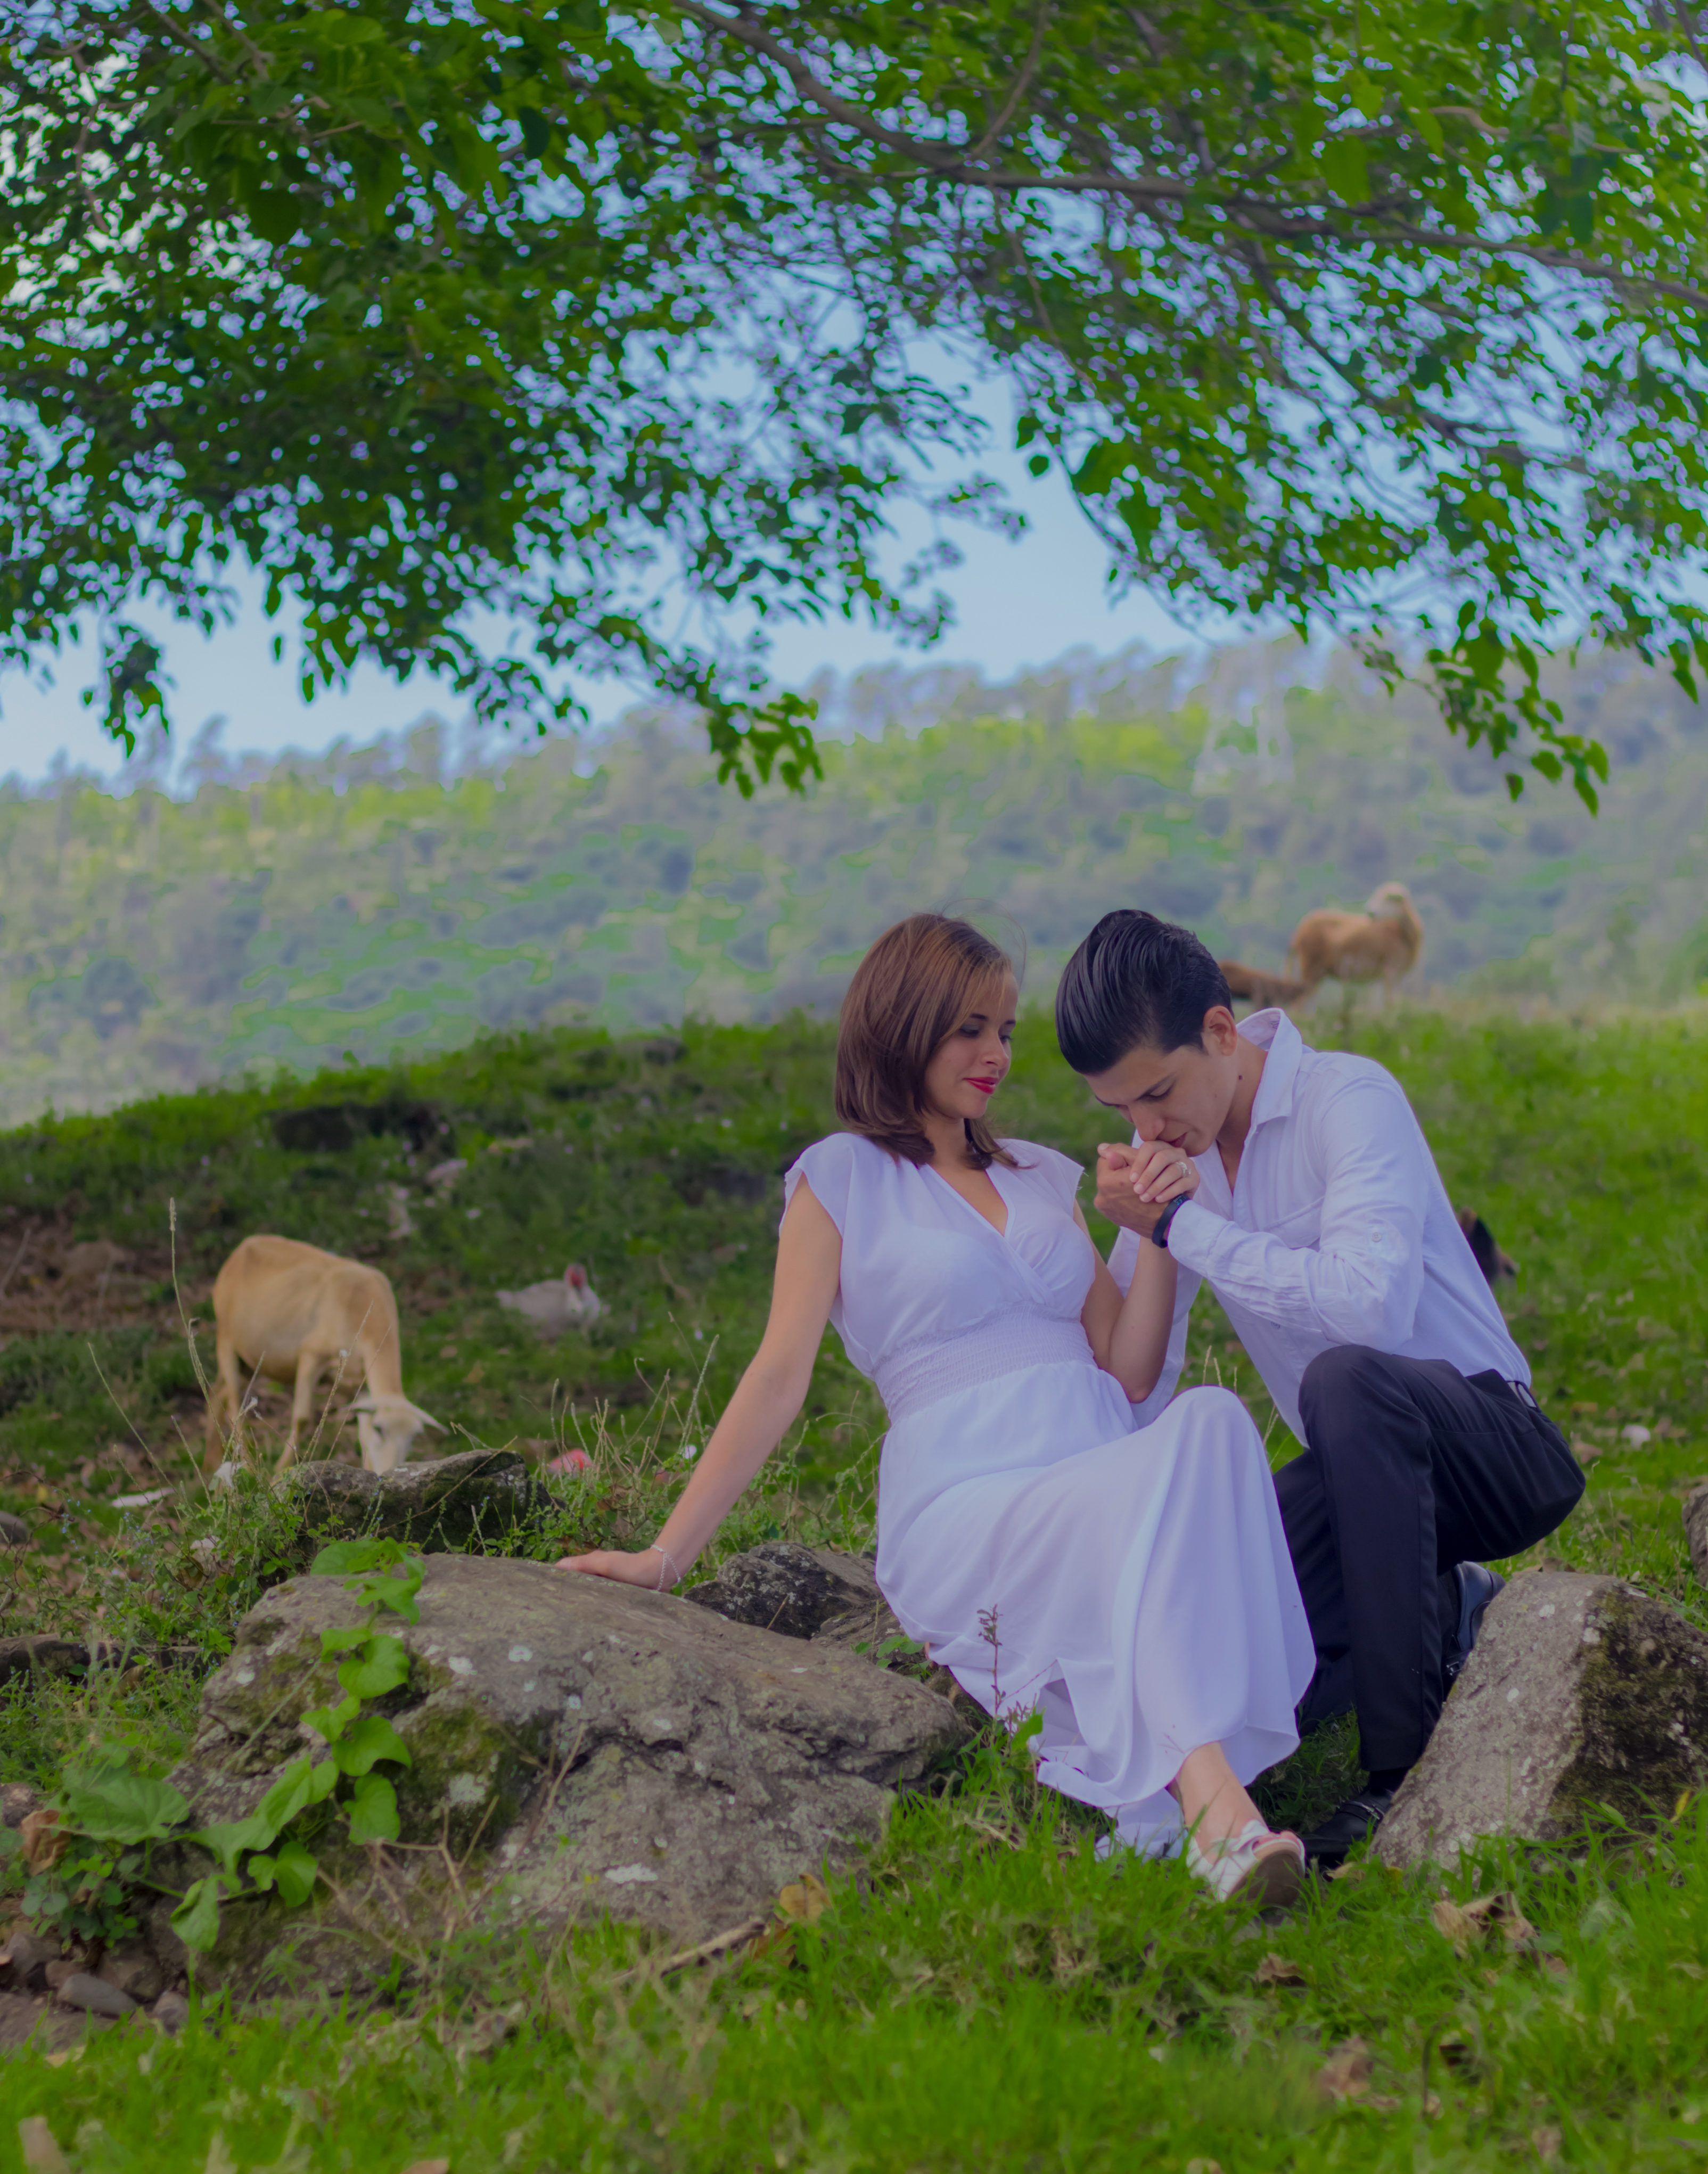
man, water, nature, person, people, plant, girl, woman, bunch, white, camera, flower, purple, petal, bloom, cute, summer, floral, male, female, daytime, celebration, love, tulip, bouquet, gift, portrait, model, young, spring, green, red, natural, holiday, kiss, couple, child, fashion, blooming, blue, playing, colorful, yellow, together, pink, lifestyle, leisure, healthy, wedding, bride, groom, married, marriage, smiling, smile, engagement, playful, makeup, celebrate, flowers, arrangement, caucasian, cheerful, laughing, leaves, outdoors, family, men, affection, fun, dress, luxury, mother, happy, happiness, women, bright, head, smelling, joy, big, emotional, up, make, day, springtime, lilac, easter, anniversary, valentine, greeting, floristry, attractive, elegance, adult, feeling, surprise, hugging, enjoying, wedding flowers, flower bouquet, congratulation, occassion, embracing, floral design, centrepiece, flower arranging, photograph, grass, tree, emotion, interaction, grassland, meadow, romance, field, landscape, pasture, prairie, friendship